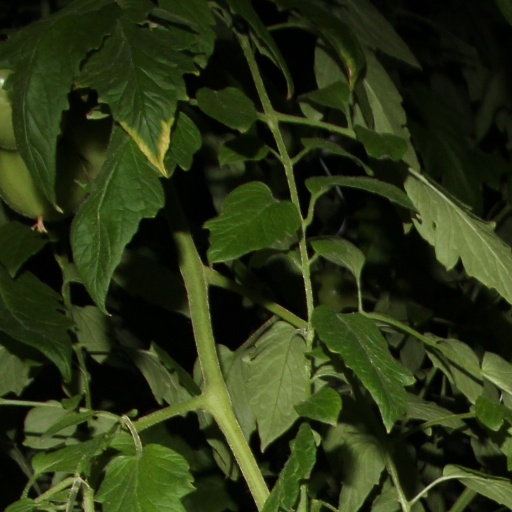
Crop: tomato